The Amazing Race en Discovery Channel 2

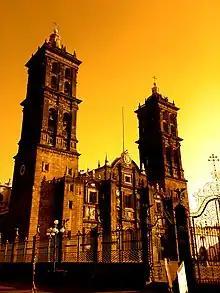
Puebla Cathedral was the last of seven churches in Puebla that the teams had to visit in order to get a clue.

For their Speed Bump, Mauricio & Mariana had to make "papel picado" before they could continue racing.